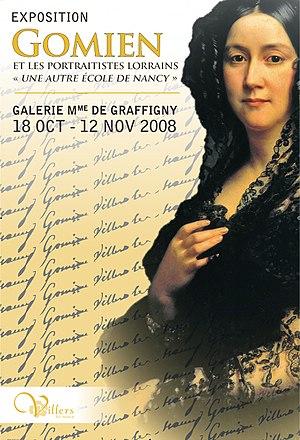
Exposition sur les œuvres de Charles Gomien à Villers-lès-Nancy
Charles Gomien, né à Villers-lès-Nancy le 15 avril 1808 et mort le 12 avril 1876 dans le 8e arrondissement de Paris, est un artiste peintre portraitiste français.
Louis Paul Gomien né à Nancy le 22 avril 1798 et mort à Paris le 3 mars 1846, est un peintre portraitiste français, spécialiste des miniatures, appartenant à l'École de Nancy.
Cette page concerne les événements qui se sont produits durant l'année 1798 en Lorraine.